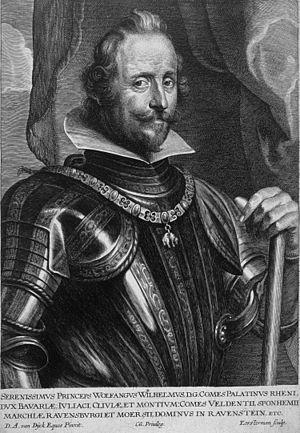
Lucas Vorsterman l'Ancien, né en 1595 à Zaltbommel et mort en 1675 à Anvers, est un graveur flamand.